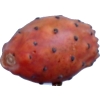
Label: cactus_fruit_red